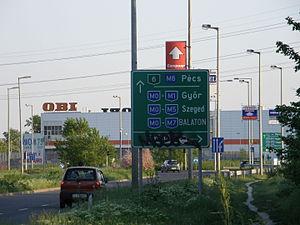
La route principale 6 est une route hongroise reliant Budapest à la Frontière croate.